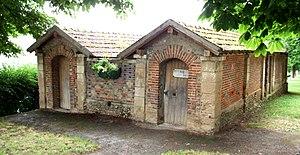
Lavoir du XIX siècle, Joigny, Yonne, Bourgogne, FRANCE
Joigny est une commune française située dans le département de l'Yonne en région Bourgogne-Franche-Comté.